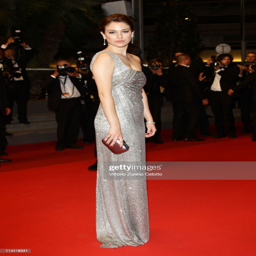
actor attends the premiere at festivals during festival .